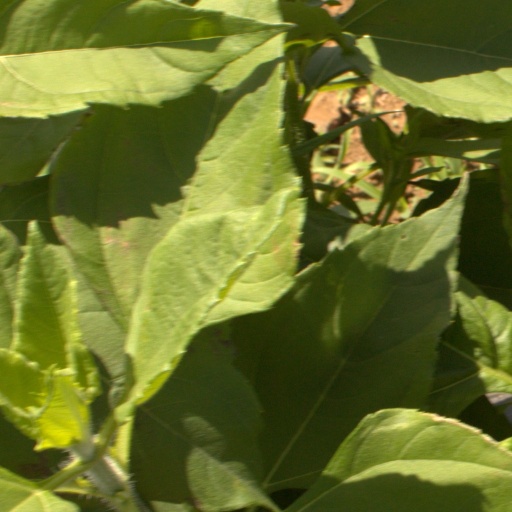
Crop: Jerusalem artichoke